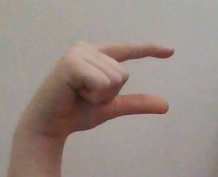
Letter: dal